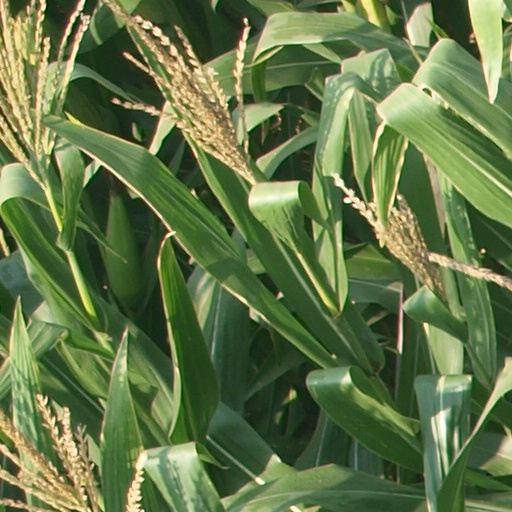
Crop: maize; corn